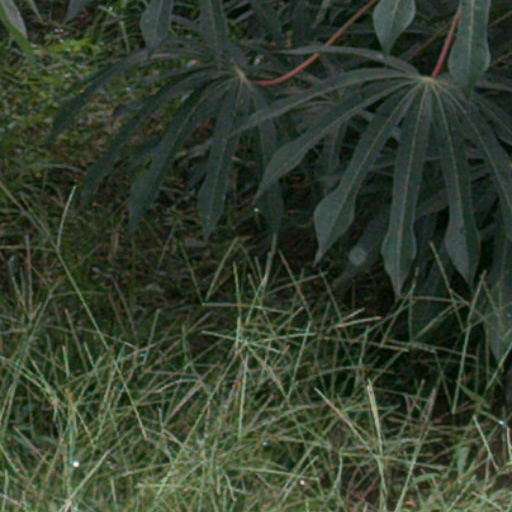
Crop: cassava